Samuel Rajzman

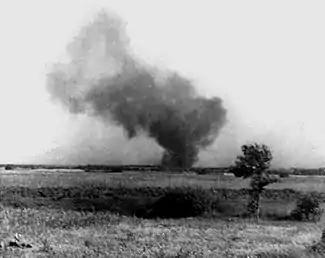
Burning perimeter of Treblinka camp during the prisoner uprising of 2 August 1943 in which Rajzman took part. A clandestine photograph taken by eyewitness Franciszek Ząbecki.

In September 1942 he was transferred to the Treblinka extermination camp. He was saved from immediate execution that befell most of those from his transport group by an acquaintance, and moved to work in the Sonderkommando; he was also enlisted in the resistance organization. The resistance organization eventually succeeded in organizing the Treblinka uprising on 2 August 1943. Rajzman was one of the few survivors from that incident; familiar with the nearby area, he was sheltered, together with another escapee, by local farmer Edward Gołoś, a pre-war acquaintance of Rajzman, and survived the war. Gołoś was later recognized as one of the Polish Righteous Among the Nations.